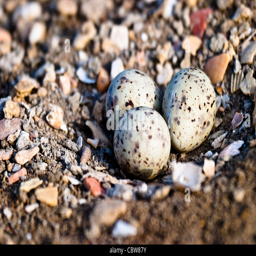
eggs of animal on the ground